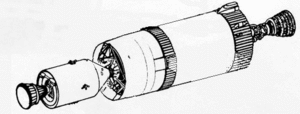
L'atelier humide est un concept de réalisation économique d'une station spatiale, étudié par les équipes de Wernher von Braun à l'époque de la conception de la station spatiale Skylab. Il consiste à réutiliser un étage de fusée à ergols liquides après sa mise en orbite, afin d'aménager un espace de vie pour des astronautes en orbite.
Le survol habité de Vénus était un projet étudié par la NASA dans le milieu des années 1960, dans le cadre du programme Apollo Applications Program. Il devait utiliser du matériel provenant du programme Apollo. Le lancement aurait eu lieu le 31 octobre 1973, avec un survol de Vénus le 3 mars 1974 et un retour sur Terre le 1ᵉʳ décembre 1974.